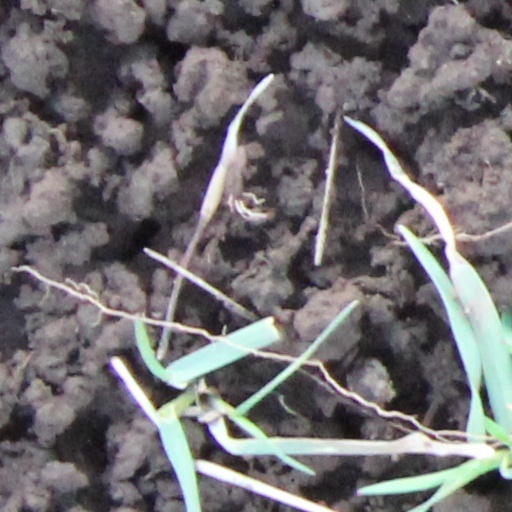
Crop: wheat